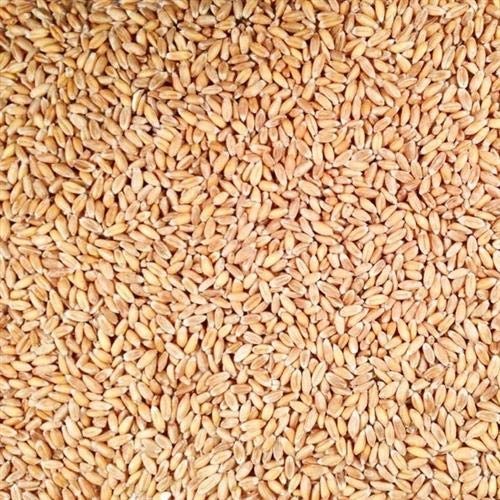
Item Name: 100% Organic Hulled Spelt Berries; Bulk
Bullet Point 1: HULLED SPELT – An ancient and distant cousin of common wheat, spelt can be used just as you would use wheat.
Bullet Point 2: ORGANIC – Our product is Organic, Non-GMO Project Verified, Kosher and 100% Whole Grain. The product has not been irradiated, nor had any chemicals or processes done to them.
Bullet Point 3: RICE SUBSTITUTE – It can be ground into flour or try cooked hulled spelt as a substitute for rice or potatoes, or add to soups and salads.
Bullet Point 4: HEALTHY – Spelt has a slightly nuttier and sweeter flavor, and is higher in protein, fiber and B vitamins, and is more easily digested. Processed in a facility that handles peanuts and processes wheat and soybeans.
Bullet Point 5: MADE IN SMALL TOWN USA – When you support Grain Place Foods, you are supporting a small business in Marquette, Nebraska. We are so thankful for you!
Product Description: An ancient and distant cousin of common wheat, spelt can be used just as you would use wheat. Grain Place Foods Kosher Organic Spelt has a slightly nuttier and sweeter flavor, and is higher in protein, fiber and B vitamins, and is more easily digested. It can be ground into flour, or try cooked hulled spelt as a substitute for rice or potatoes, or add to soups and salads. Spelt is an ancient and distant cousin of common wheat. It is popular in Europe, especially in Germany, where it is known as dinkel, found in a variety of foods, and in Italy, where it is used in gourmet soups, pizza crusts, breads and cakes. More recently it has gained popularity in the United States due to increasing demand for higher fiber pasta and cereals. Spelt is very similar to wheat but has a slightly nuttier and sweeter flavor and it is higher in protein, fiber and B vitamins than wheat. It also has higher water solubility, so it? is more easily digested. Some people with wheat allergies are able to better tolerate spelt, but it does contain gluten so is not suitable for anyone on a gluten-free diet. Spelt has a much tougher husk than wheat, and unlike wheat, which loses its hull when harvested; spelt kernels must be mechanically hulled. It is thought that this impervious hull has its advantages, however, in that it protects the kernel from insects and pollutants, and safeguards it nutrients and freshness. To cook one cup of hulled spelt, soak overnight, drain then add 4 cups of water, bring to a boil then simmer for 45-60 minutes. After cooking will yield 3 cups. They buy the best quality as close to home as possible, and wherever possible, they maintain grower identity.
Value: 400.0
Unit: Fl Oz

Price: 77.99